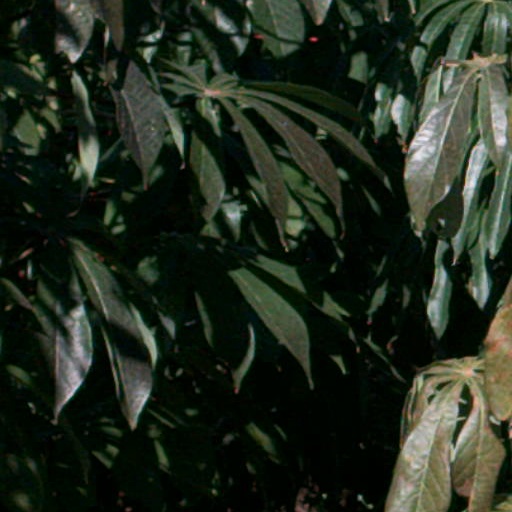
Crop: cassava